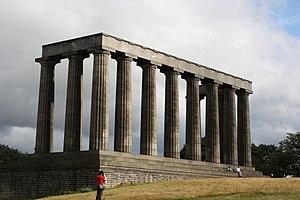
Le National Monument sur Calton Hill à Edimbourg (Ecosse).